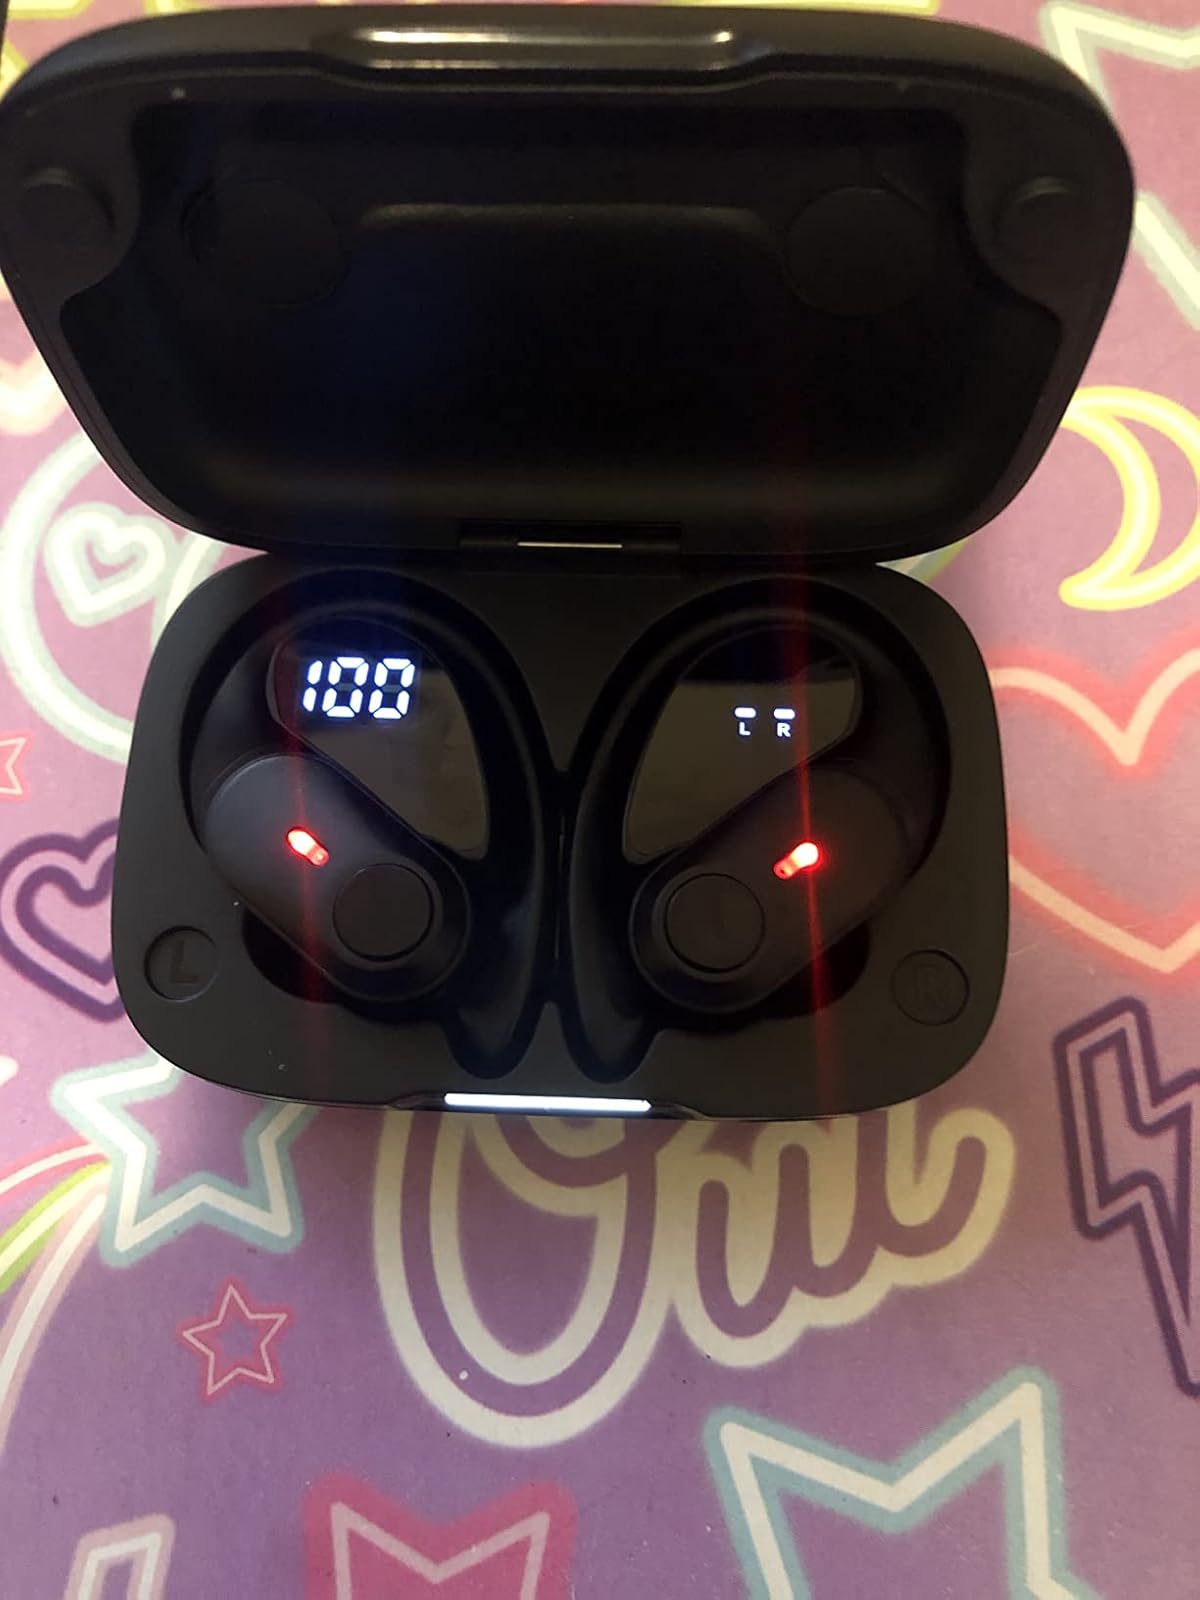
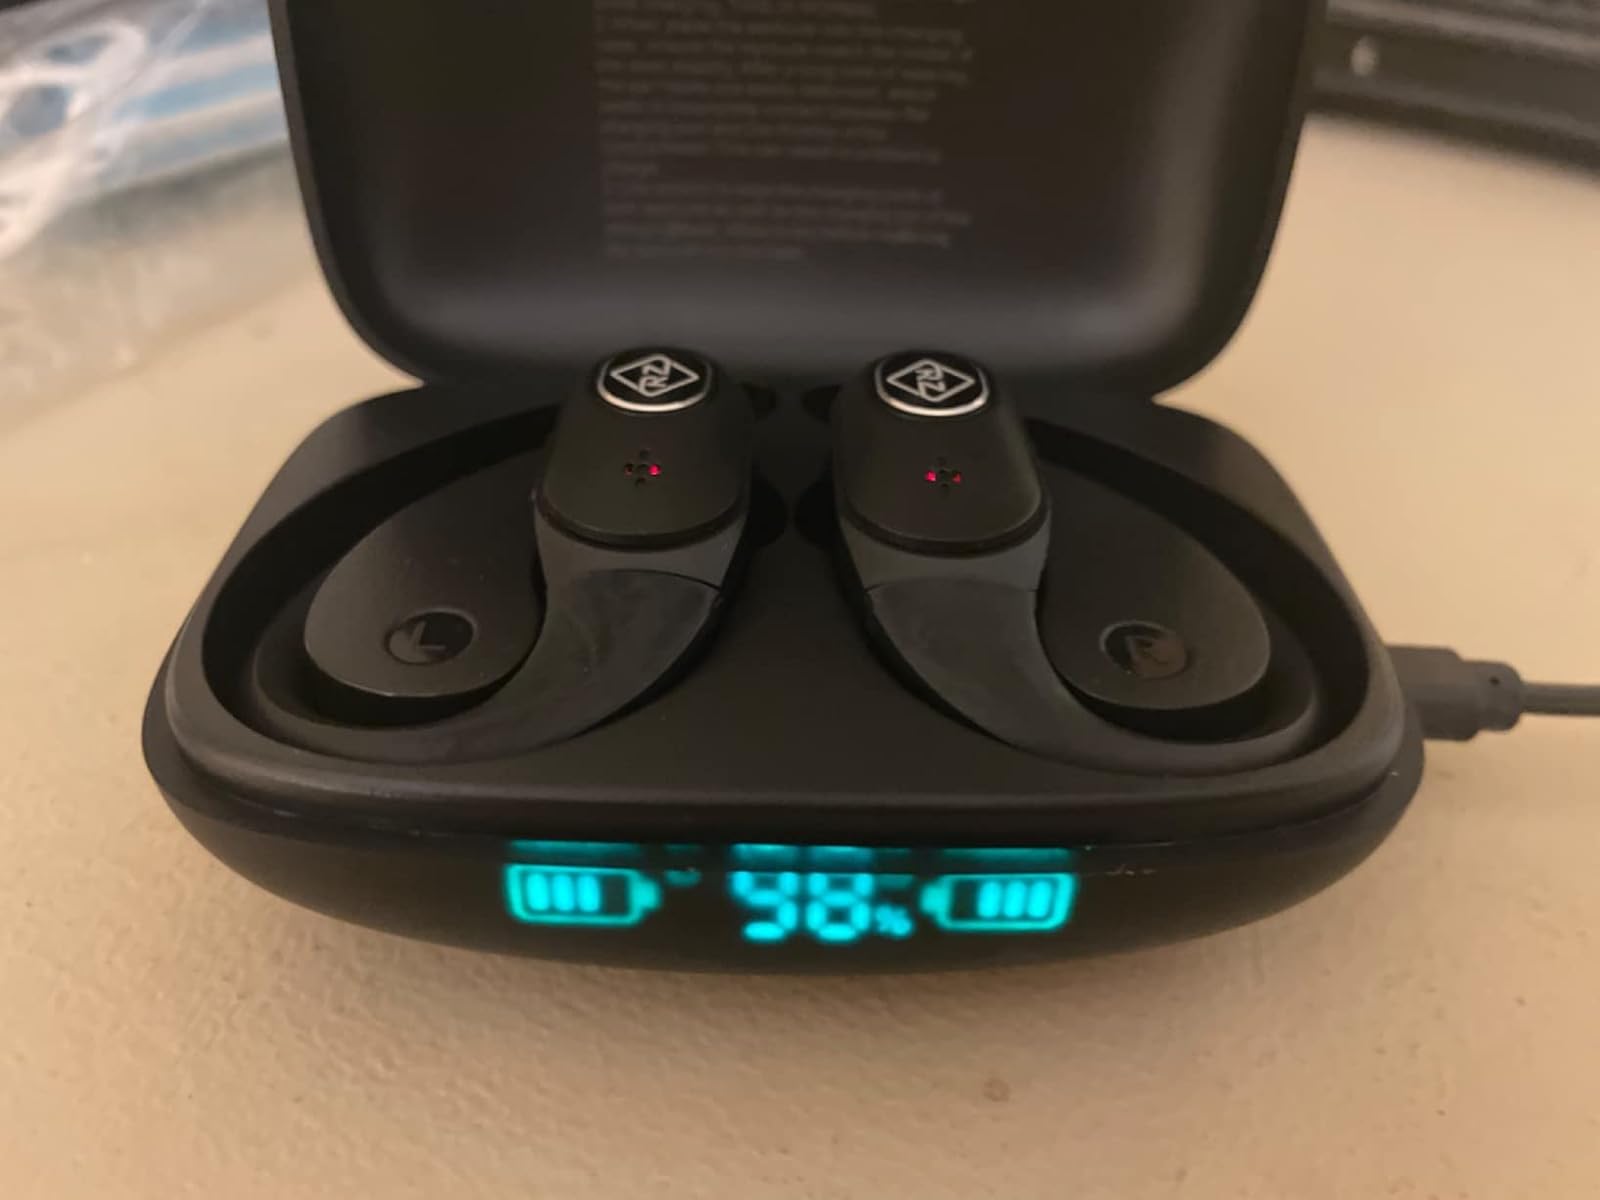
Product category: earbuds
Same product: no